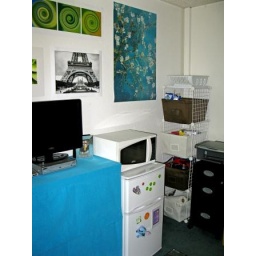
Room tour. TV on stand. Microwave and fridge. Grids in the corner holding all the food &amp;amp; kitchen stuff.